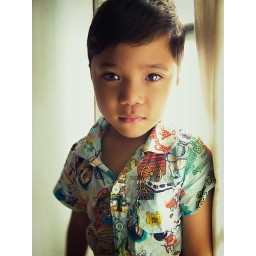
boy by the door